1968 Australian Grand Prix

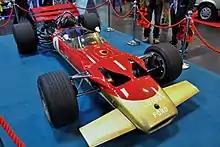
Jim Clark won the race driving a Lotus 49T, similar to the Lotus 49B pictured above

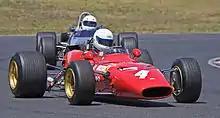
Chris Amon placed second driving a Dino 246 Tasmania, similar to that pictured above

The 1968 Australian Grand Prix was a motor race held at Sandown Park in Victoria, Australia on 25 February 1968. The race was open to Racing Cars complying with the Australian National Formula or the Australian 1½ Litre Formula. It was the thirty third Australian Grand Prix and was also round seven of the 1968 Tasman Series.